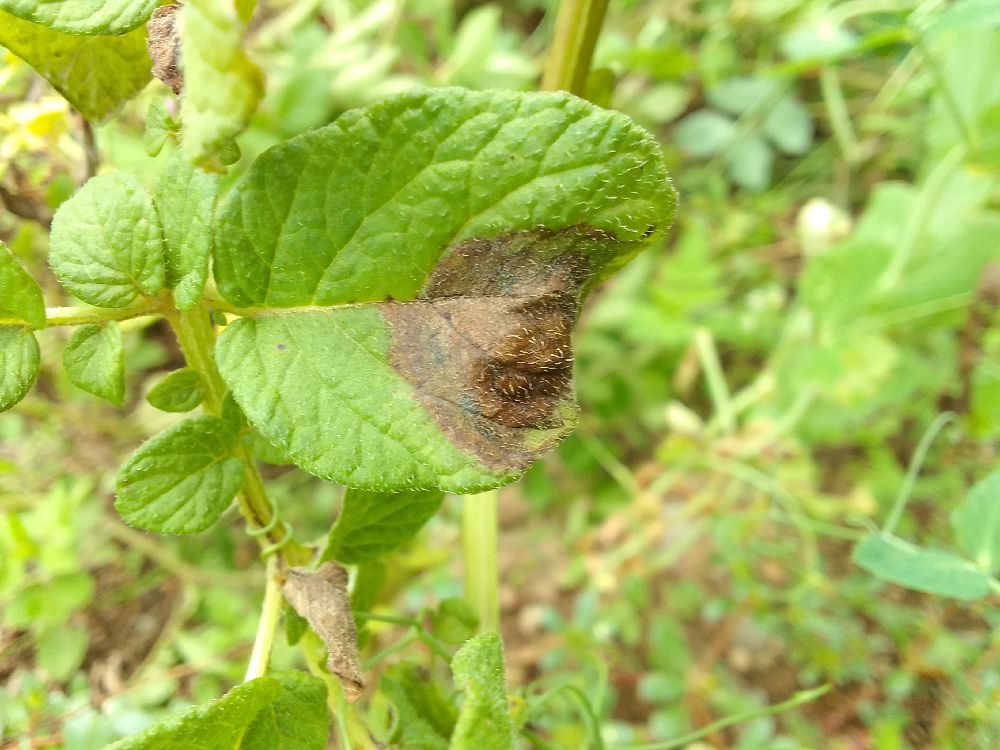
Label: Late blight